British Rail Mark 2

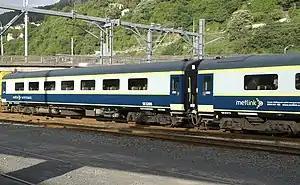
Refurbished Mark 2 carriages used on a Metlink Wairarapa Connection service in Wellington, 2014

150 refurbished former Mark 2D, 2E, and 2F First Open and Tourist Standard Open carriages are operated on New Zealand railway lines. The first 16 were exported in January 1997. Although New Zealand railway lines have a narrower track gauge of , the country has a similar loading gauge, allowing regauged BR carriages to run on most lines. The first carriages were imported in 1996 by then rail operator Tranz Rail and heritage operator Mainline Steam. The first seven refurbished carriages entered regular service on 15 November 1999, on the Capital Connection service between Palmerston North and Wellington.